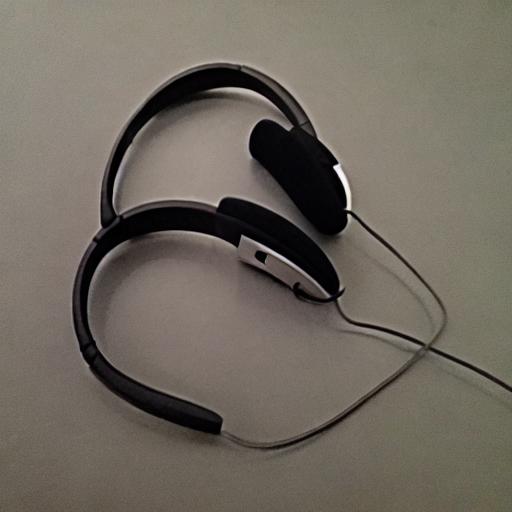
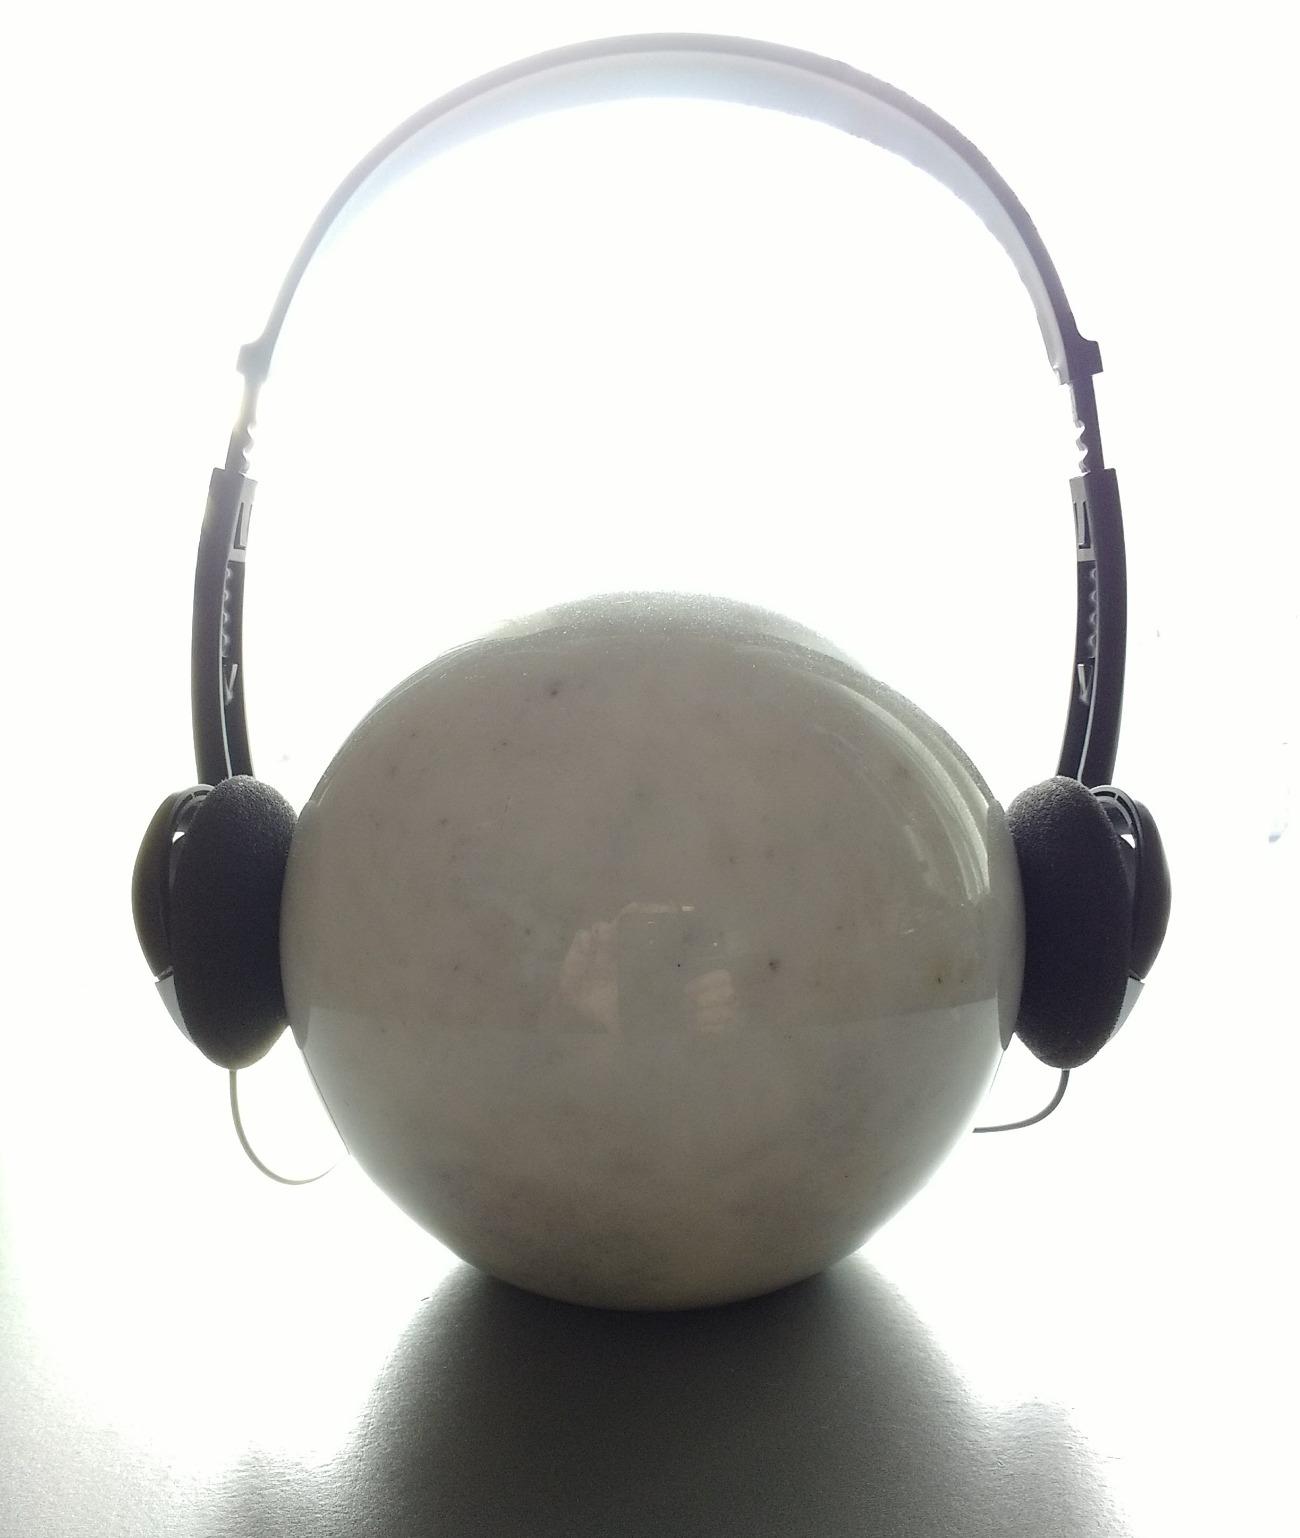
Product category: headphones
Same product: no